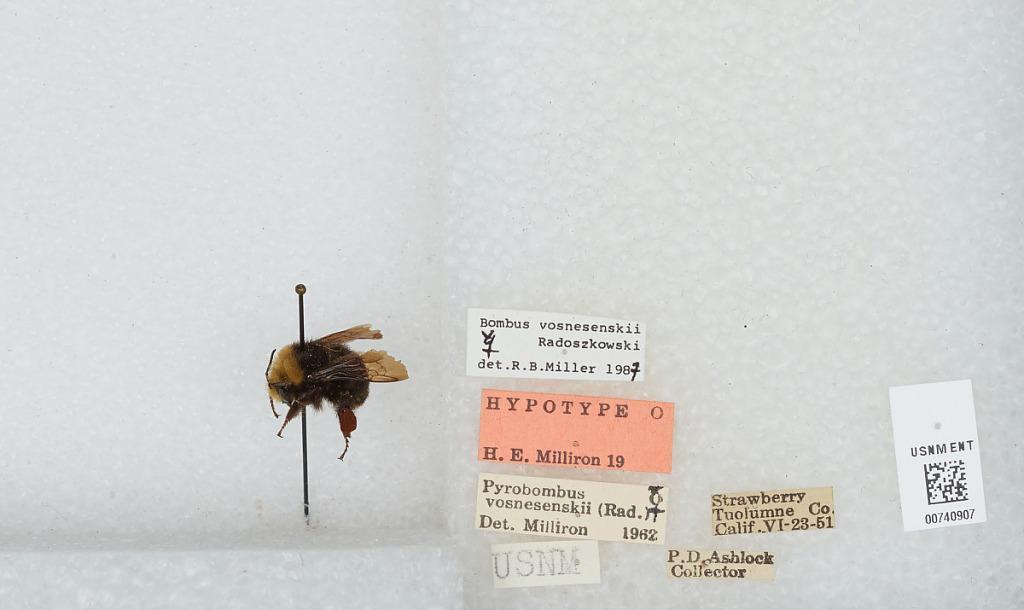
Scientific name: Bombus (Pyrobombus) vosnesenskii Radoszkowski
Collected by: P. Ashlock
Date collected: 1951-6-23
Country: United States
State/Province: California
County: Tuolumne
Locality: Strawberry
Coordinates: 38.1983, -120.009
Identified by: Milliron